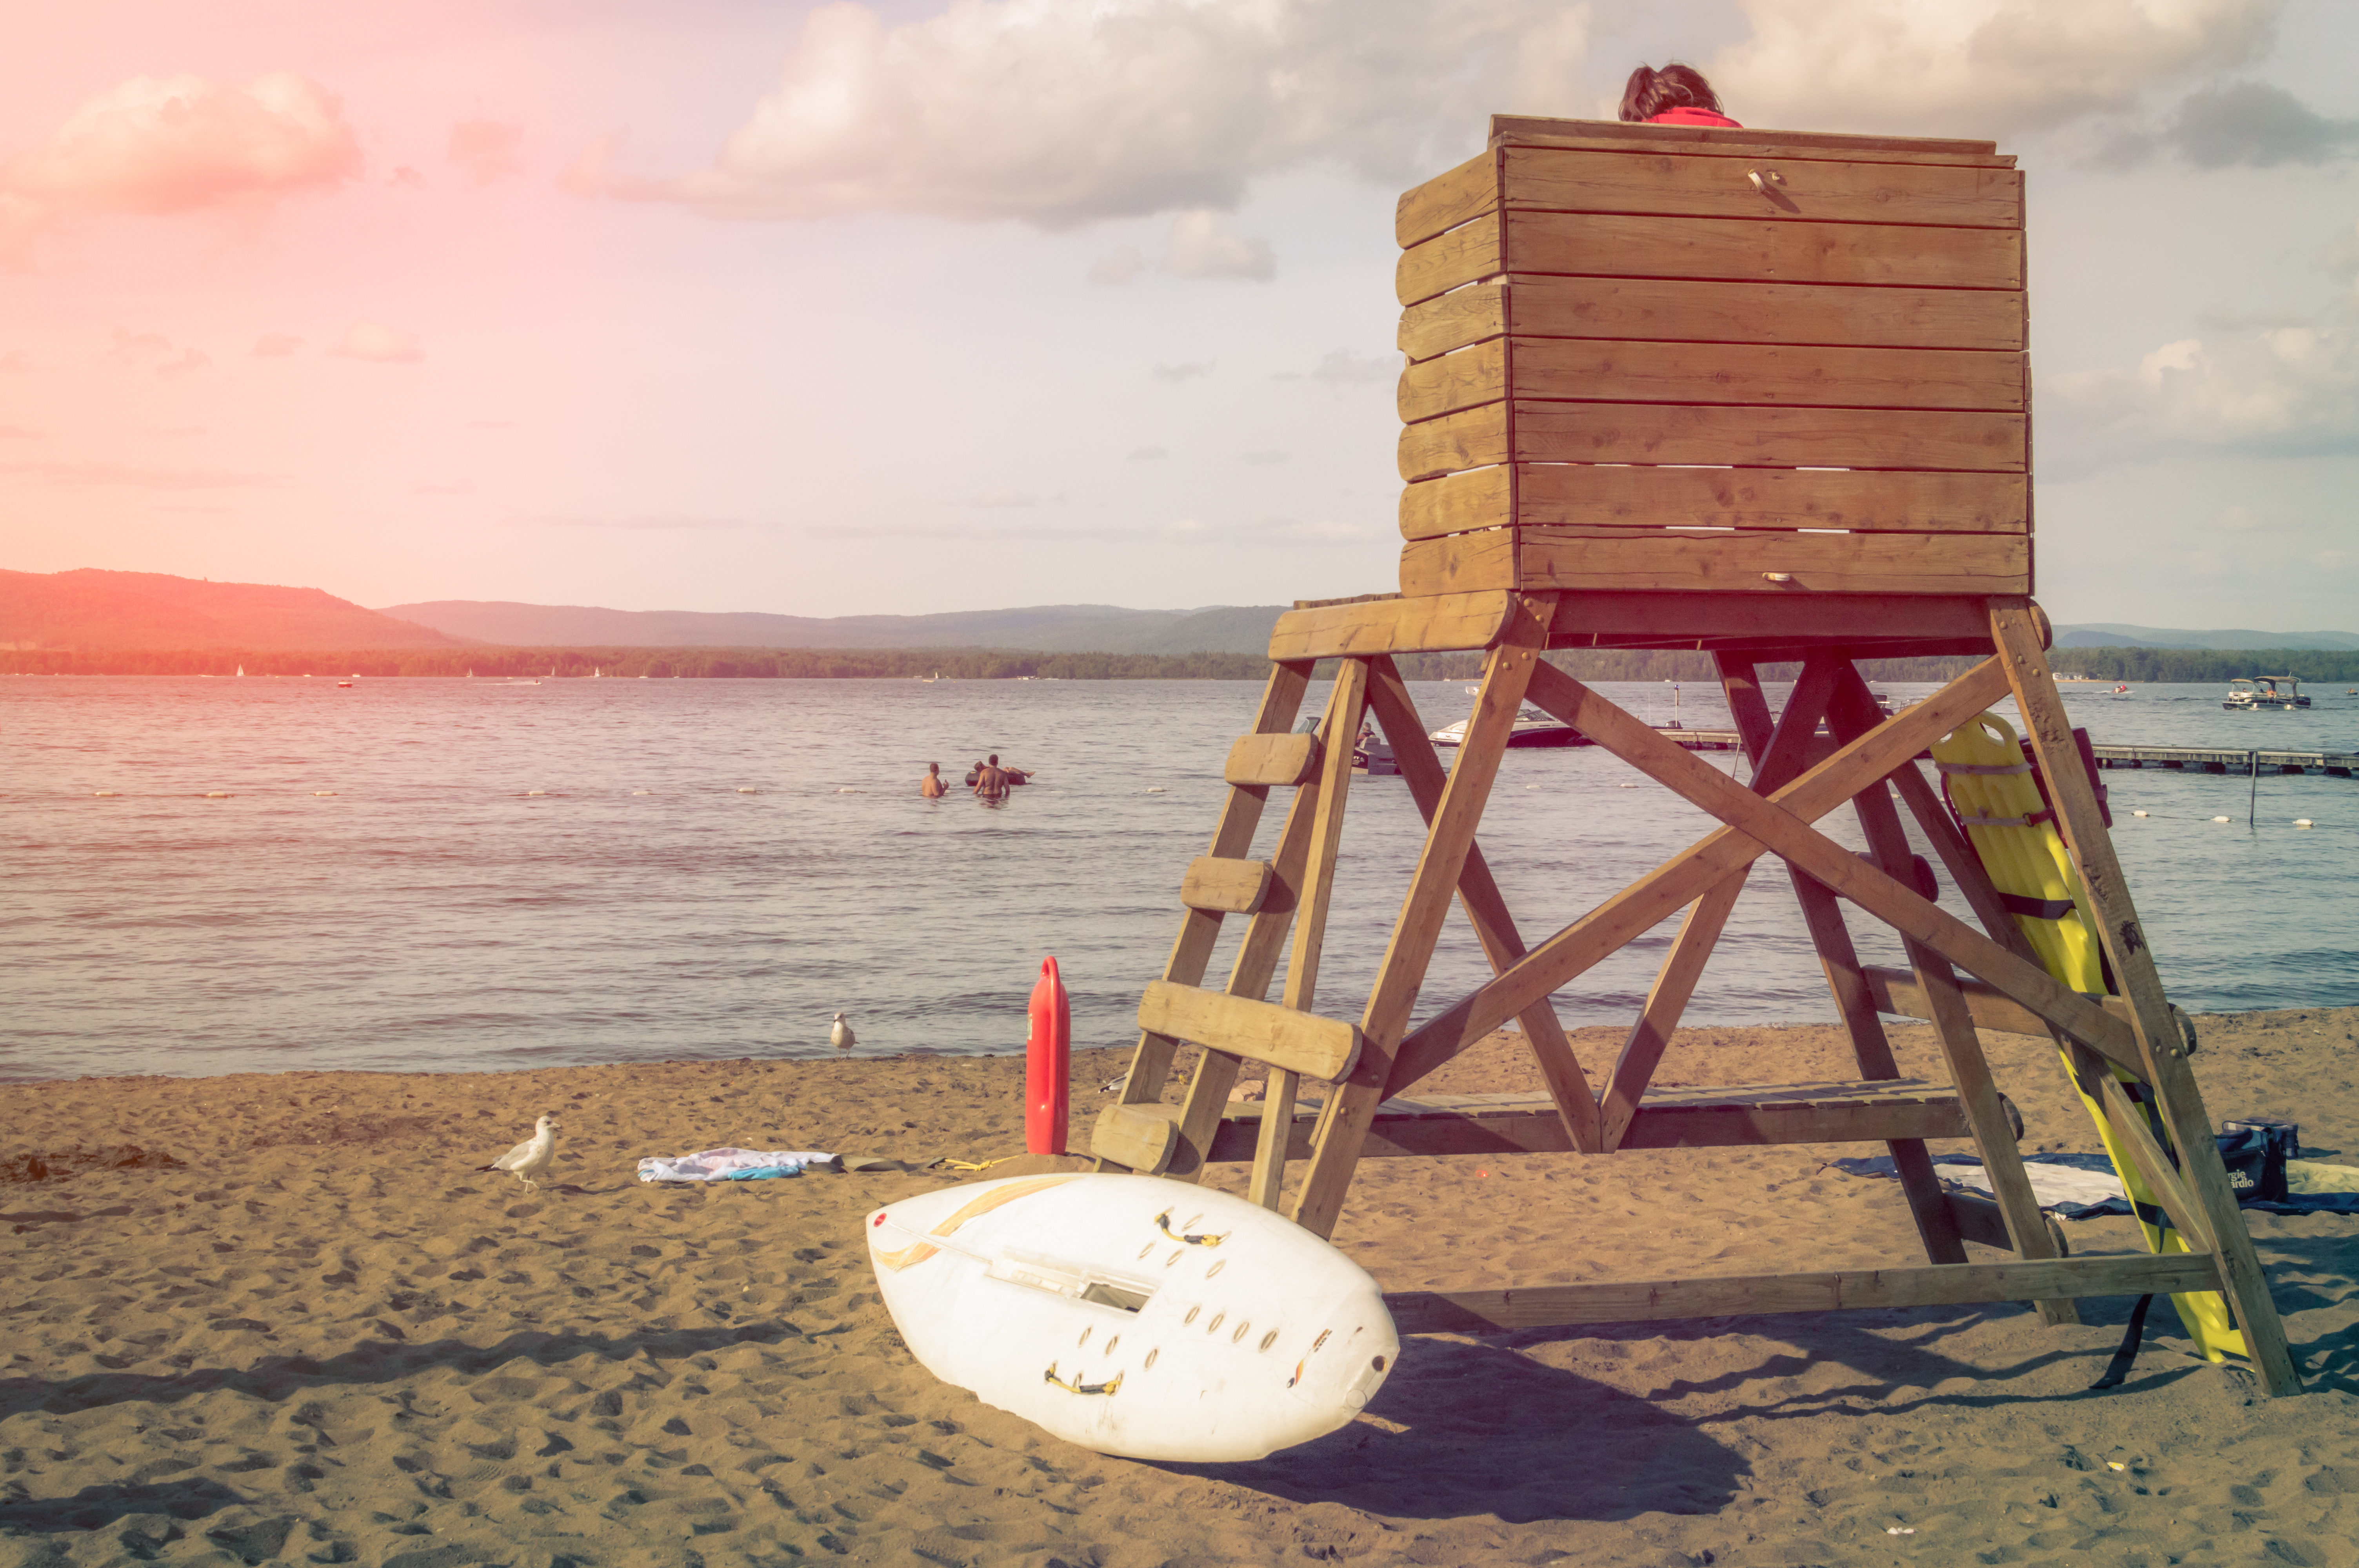
beach, sea, sand, sky, sport, boat, lake, lifeguard, summer, vacation, red, tower, holiday, swimming, sunny, fun, hot, rescue